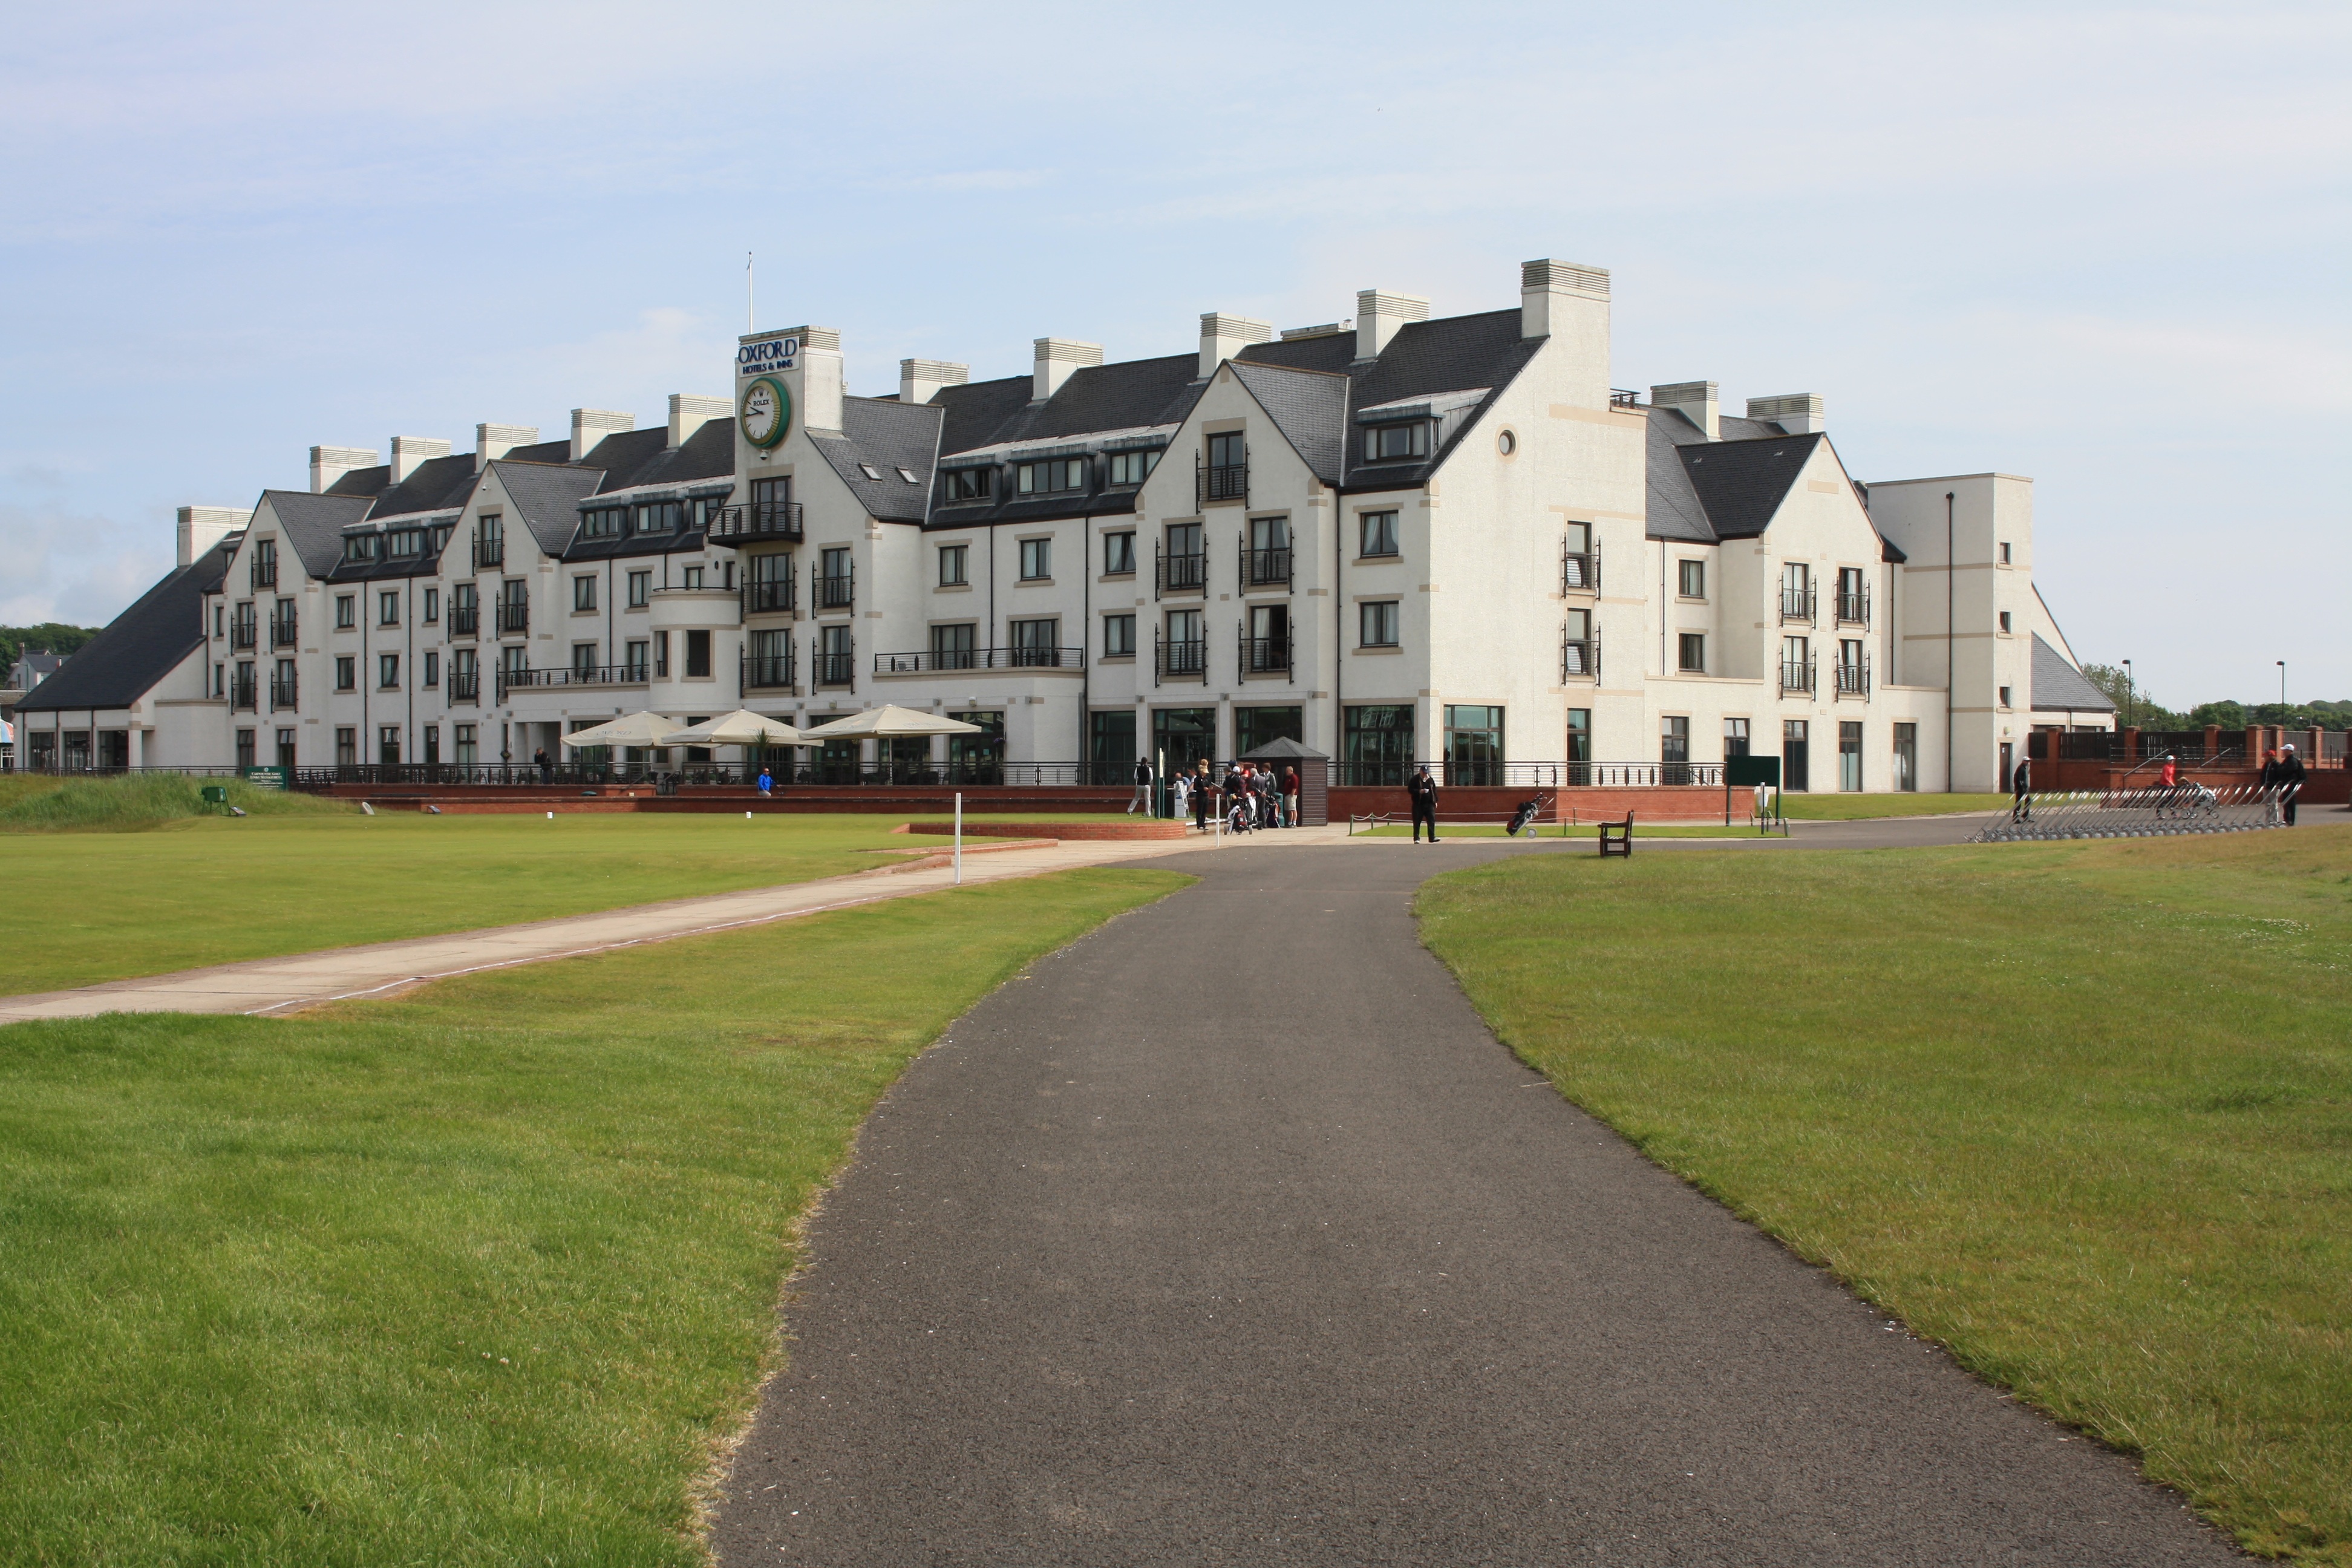
building, chateau, walkway, property, waterway, golf, scotland, estate, residential area, carnoustie golf hotel